Protothecosis

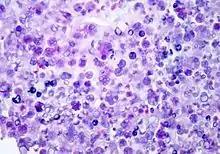
Photomicrograph of Prototheca wickerhamii infection in a human. Note the floret-like arrangements. Hematoxylin and eosin stain.

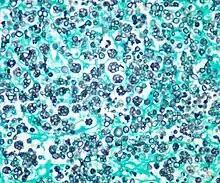
Photomicrograph of Prototheca wickerhamii infection in a human. Note the floret-like arrangements. Gomori methenamine silver(GMS) stain.

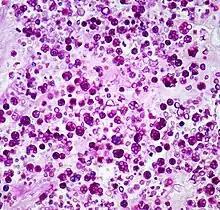
Photomicrograph of Prototheca wickerhamii infection in a human. Note the floret-like arrangements. Periodic acid-Schiff(PAS) stain.

"Prototheca" has been thought to be a mutant of "Chlorella", a type of single-celled green alga. However, while "Chlorella" contains galactose and galactosamine in the cell wall, "Prototheca" lacks these. Also, "Chlorella" obtains its energy through photosynthesis, while "Prototheca" is saprotrophic, feeding on dead and decaying organic matter. When "Prototheca" was first isolated from slime flux of trees in 1894, it was thought to be a type of fungus. Its size varies from 2 to 15 micrometres.